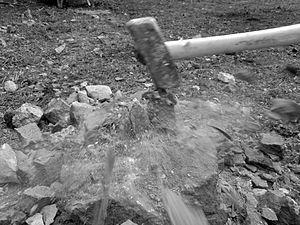
Concassage d'un échantillon de grès dans le cadre d'un chantier de jeune à Clairegoutte en Haute-Saône, Franche-Comté, en été 2009.
Un éclatement est une action physique ou géopolitique qui divise un ensemble en de nombreuses parties.
Une masse est un outil à percussion, maniée à deux mains.
Une bombe à fragmentation est une bombe aérienne qui explose avant d'atteindre sa cible ou à l'impact en libérant des milliers d'éclats qui se propagent à haute vitesse dans des directions aléatoires ou précises en fonction des effets désirés. Il s'agit d'une arme de conception simple peu chère à produire.